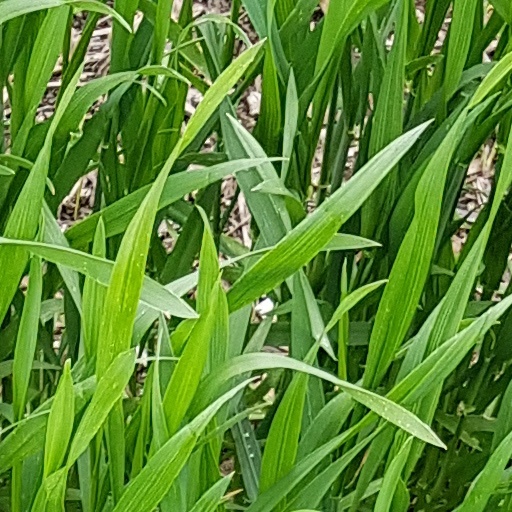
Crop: wheat